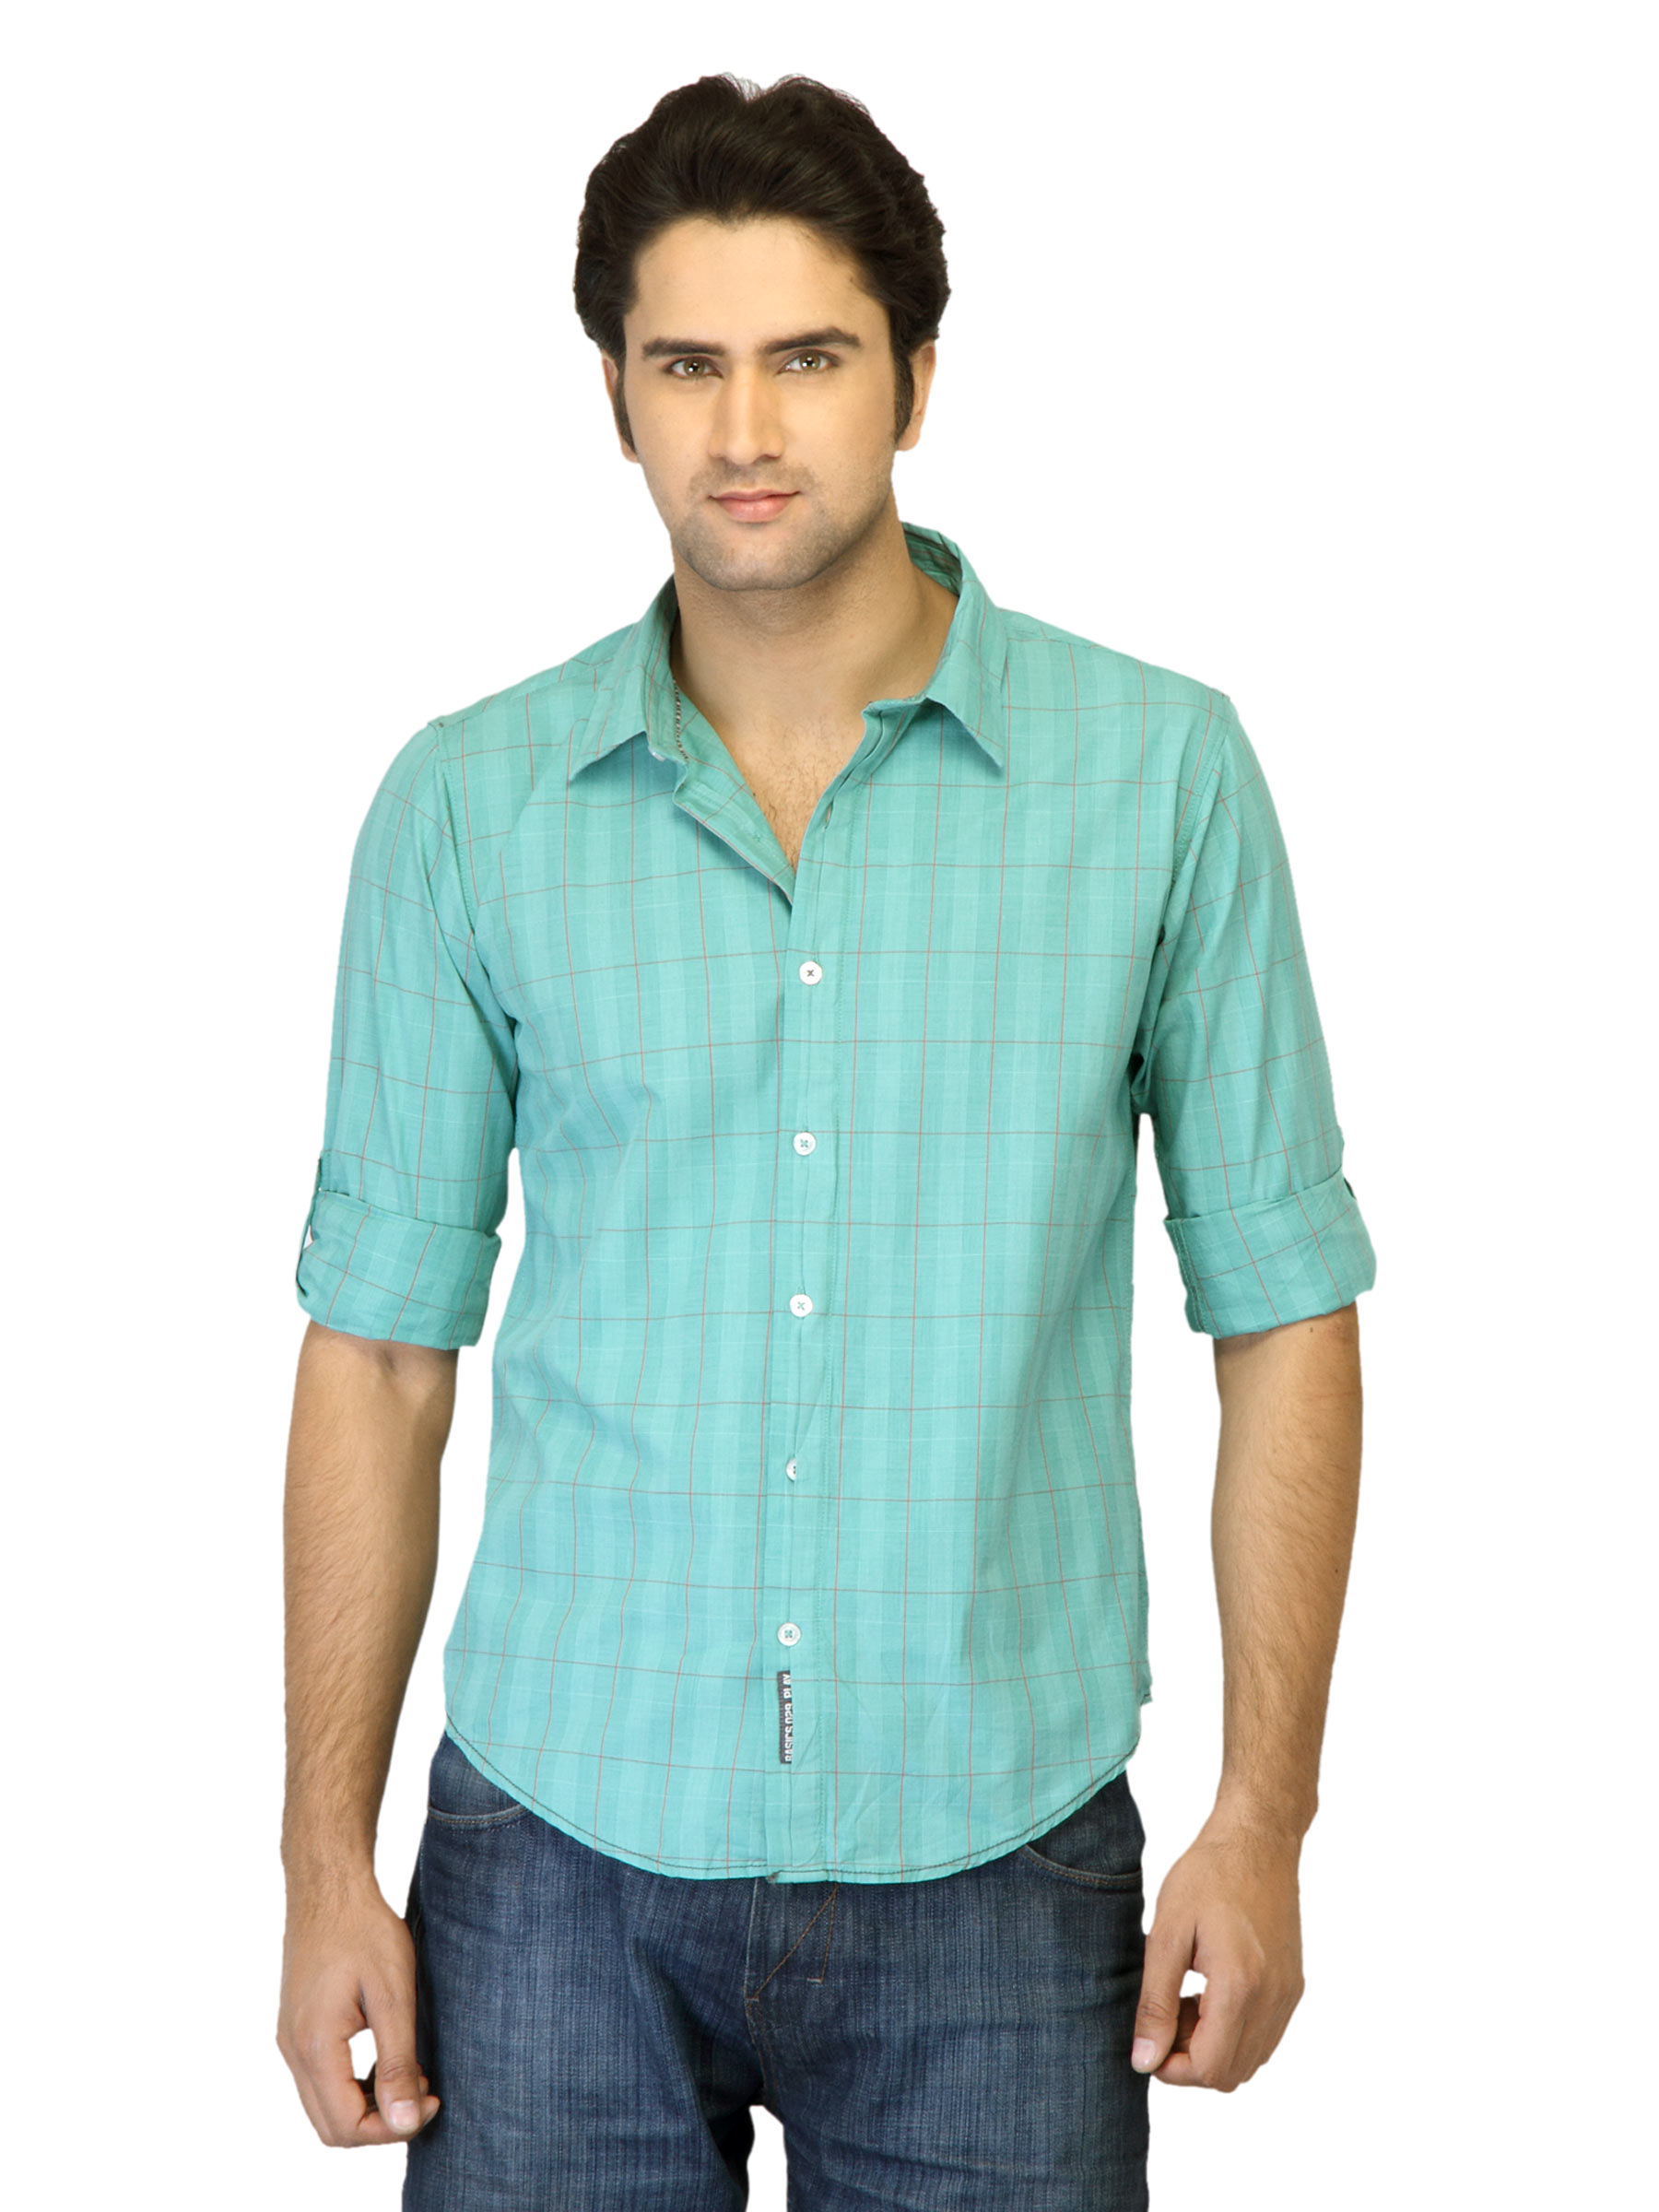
Basics Men Green Checked Slim Fit Shirt
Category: Apparel / Topwear / Shirts
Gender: Men
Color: Green
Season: Summer 2012
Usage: Casual